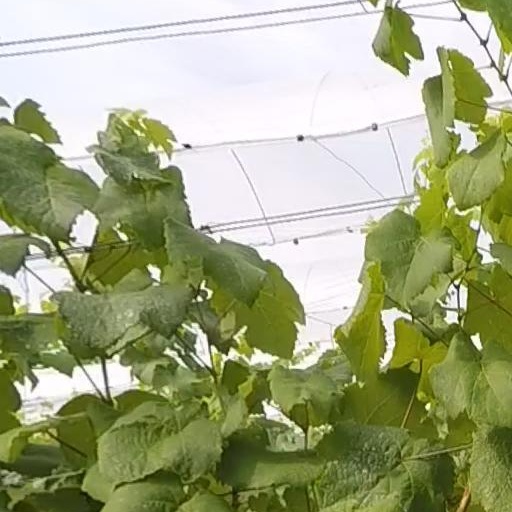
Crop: grape